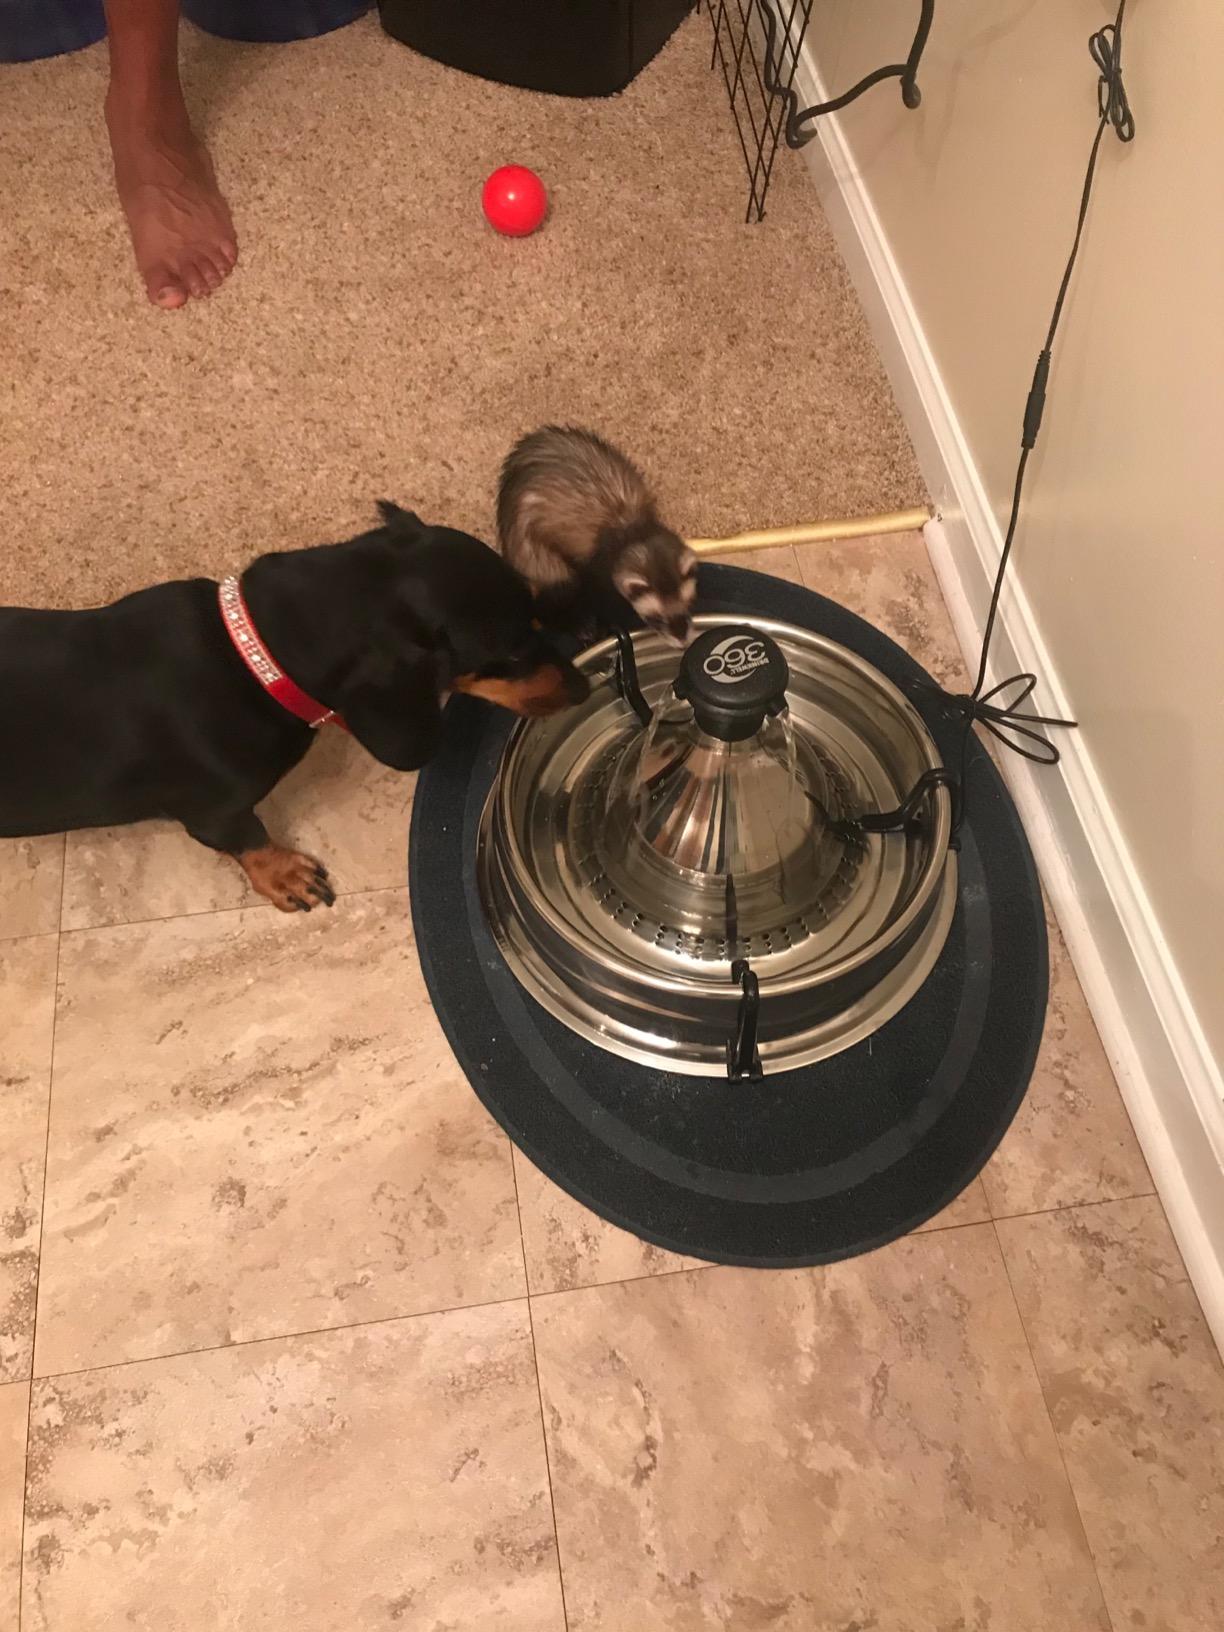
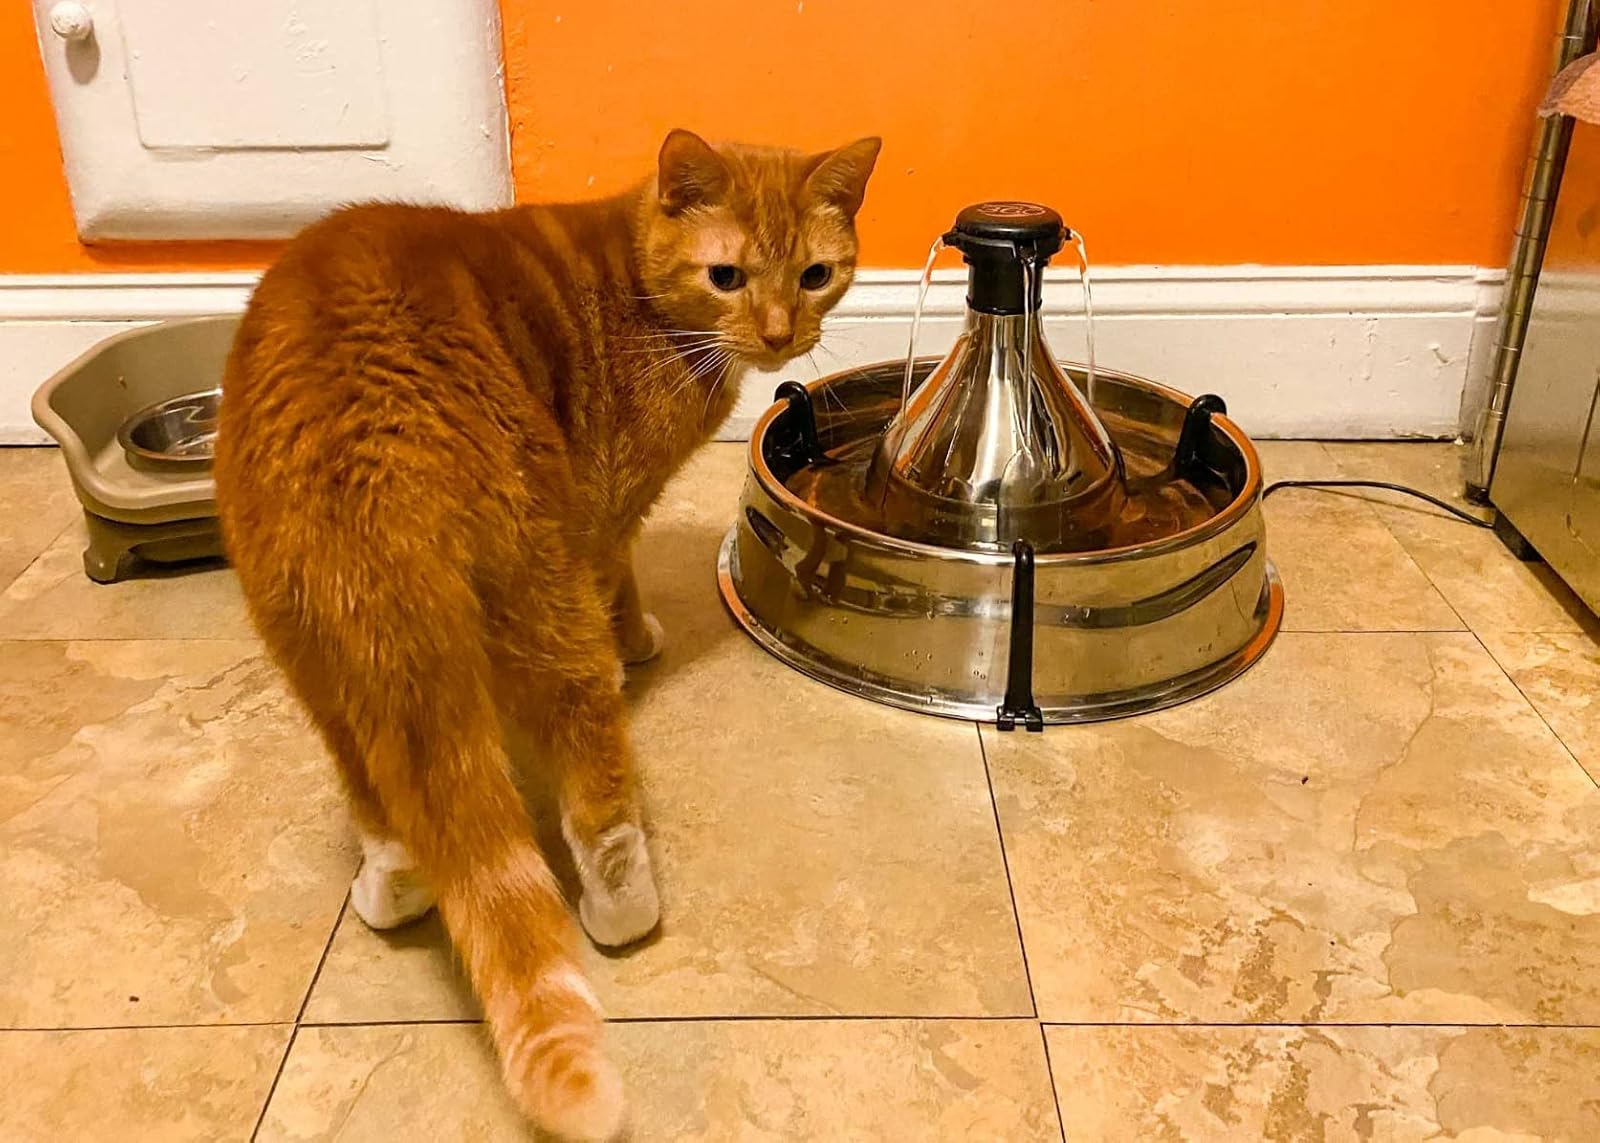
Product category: items_bowl
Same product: yes